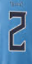
Number: 2